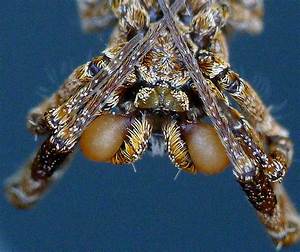
Label: spider